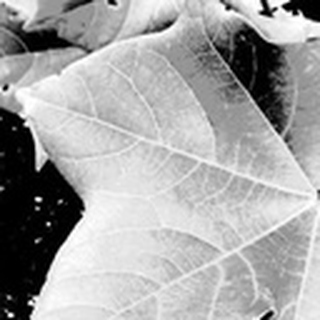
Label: healthy_cotton